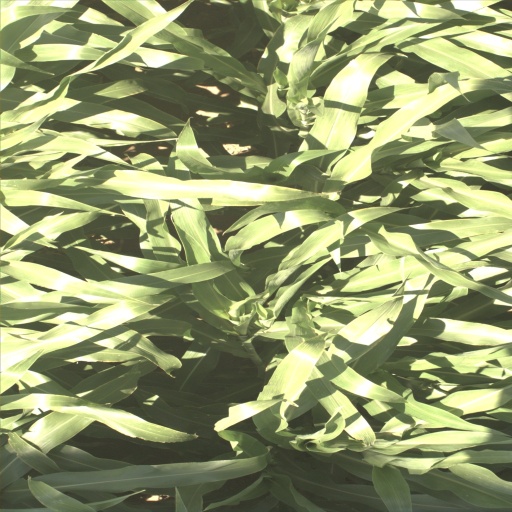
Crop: sorghum